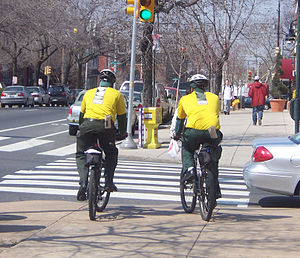
Homøostase
Cykling er et godt eksempel på homøostase. Se, hvordan cyklisten til venstre genskaber balancen ved at læne kroppen lidt til venstre, mens han vrider forhjulet en smule til højre. Kunsten - som alle cyklister måtte lære - er at undgå for voldsomme, negative feedback-justeringer, som blot vil medføre, at man vælter til den modsatte side.
Homøostase er et begreb, der betyder “balance” eller “ligevægt”. Homøostase er en egenskab ved ethvert åbent system, der gør det muligt at ændre det indre miljø, sådan at stabile forhold kan fastholdes. Det sker ved hjælp af mangedobbelte, dynamiske justeringer af ligevægtstilstande, justeringer der er kontrolleret af indbyrdes forbundne reguleringsmekanismer. Ordet blev skabt i 1932 af Walter Cannon ud fra to græske ord: homoios: lignende + stasis: ståen, stilleståen.